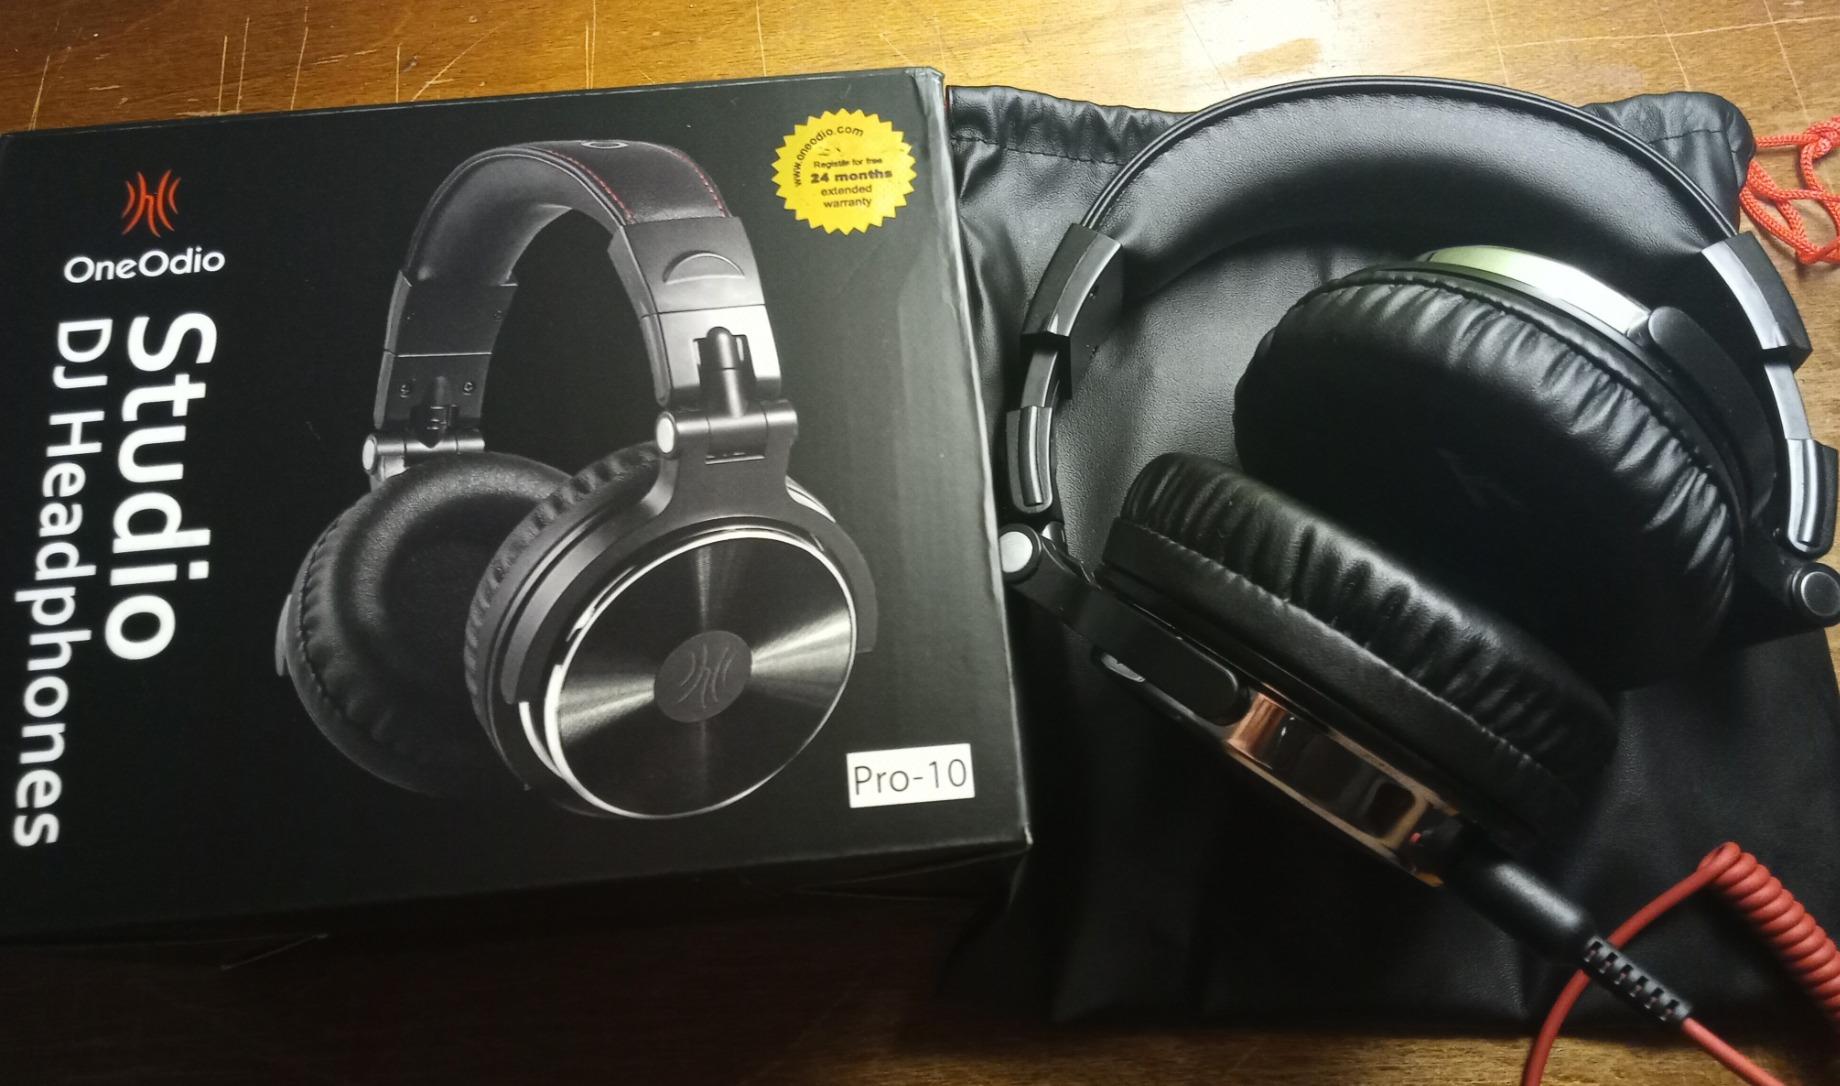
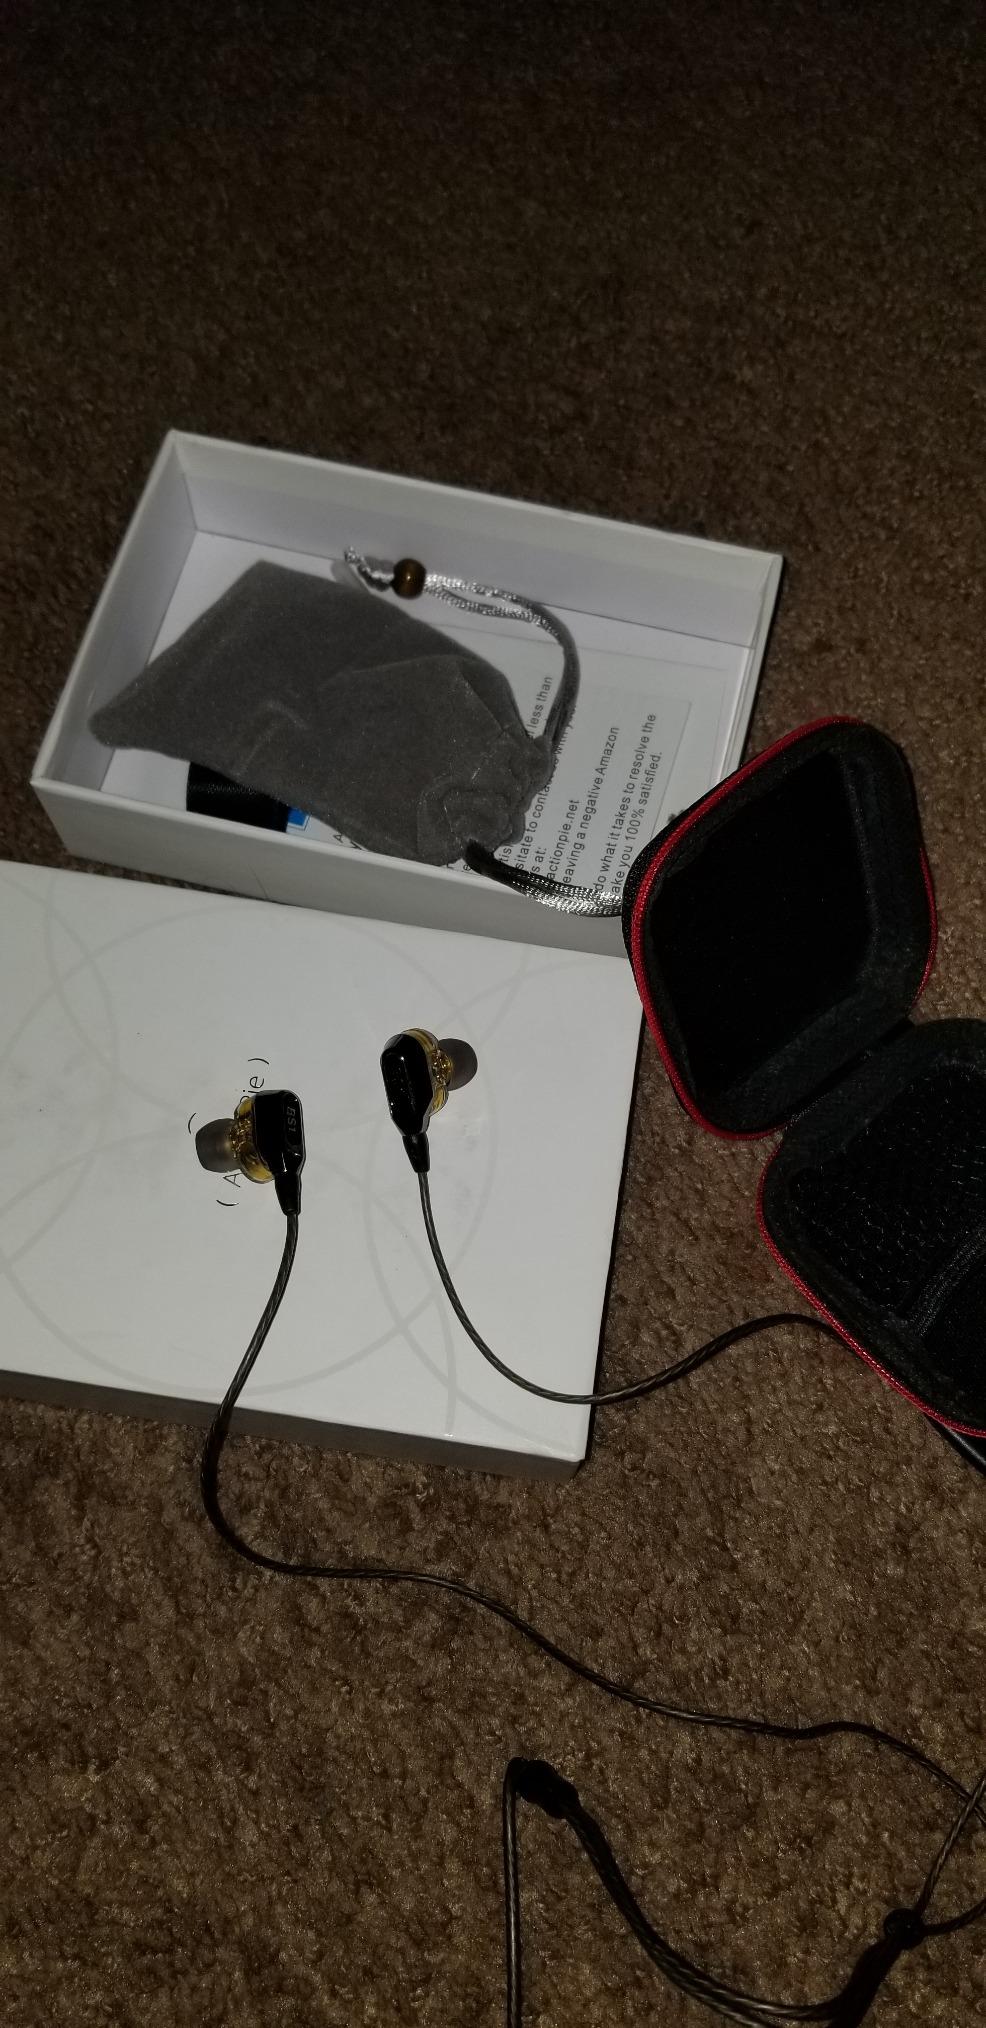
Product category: headphones
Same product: no